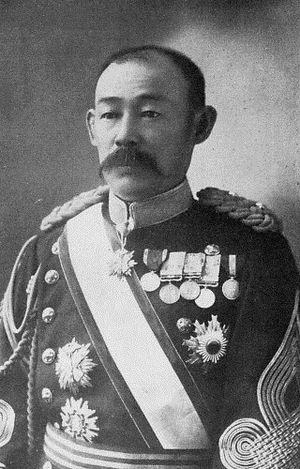
Le baron Nakamura Satoru est un général de l'armée impériale japonaise qui fut l'aide-de-camp de l'empereur Taishō.